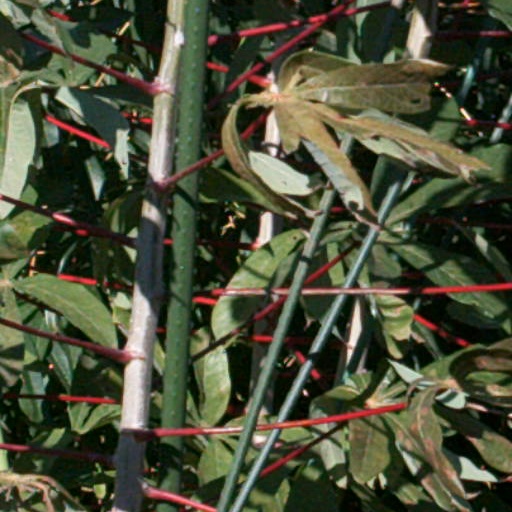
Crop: cassava